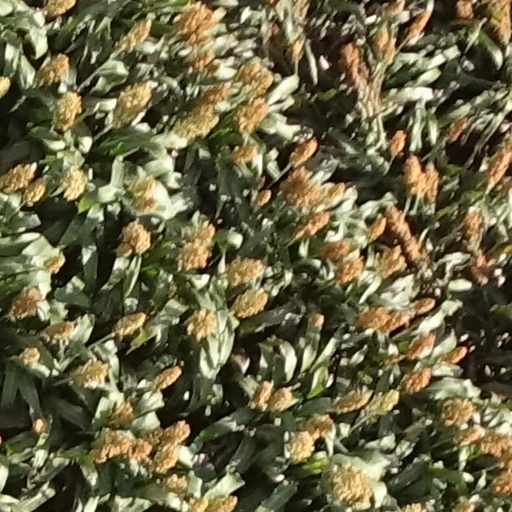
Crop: sorghum